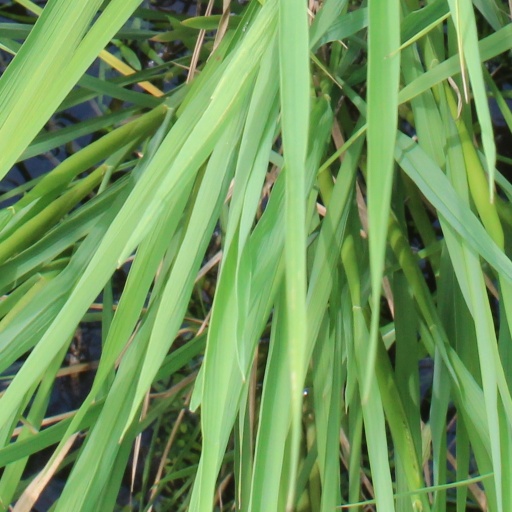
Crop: rice